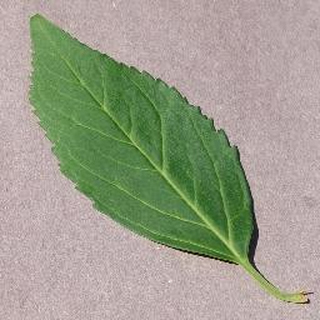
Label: healthy_cherry